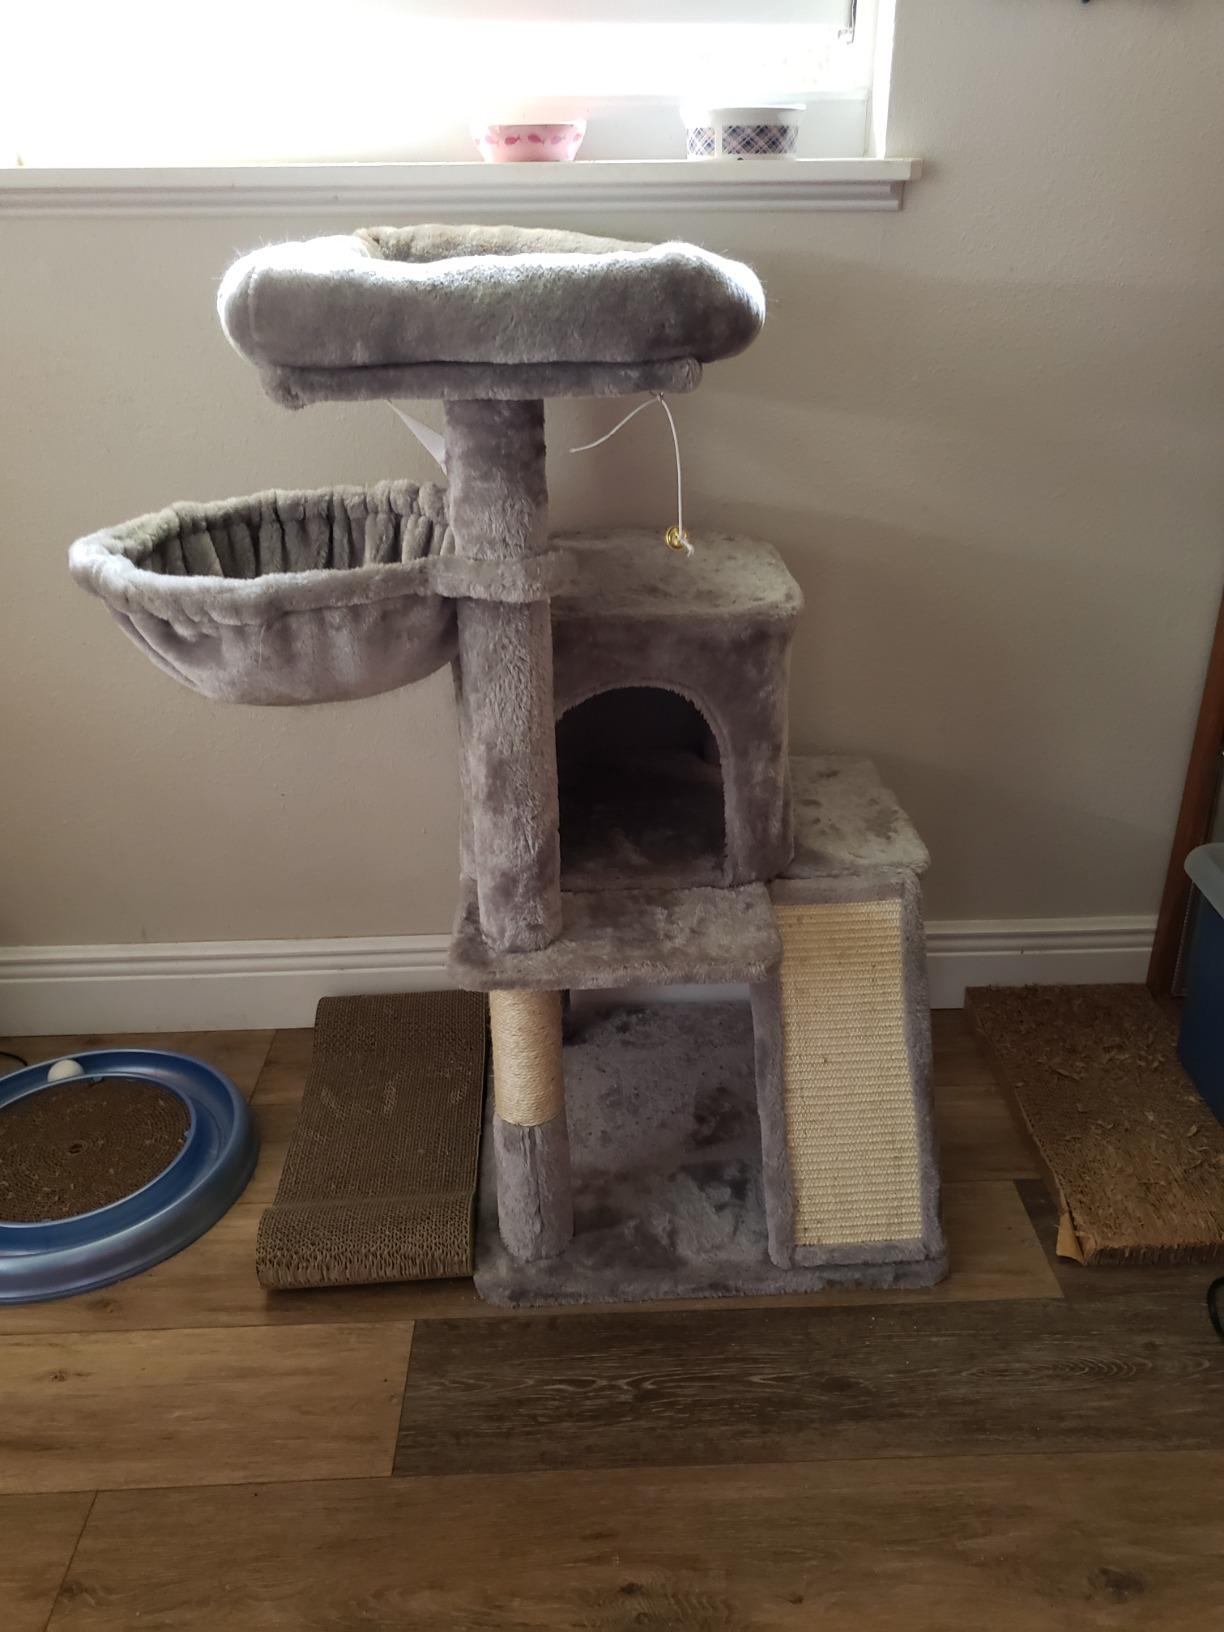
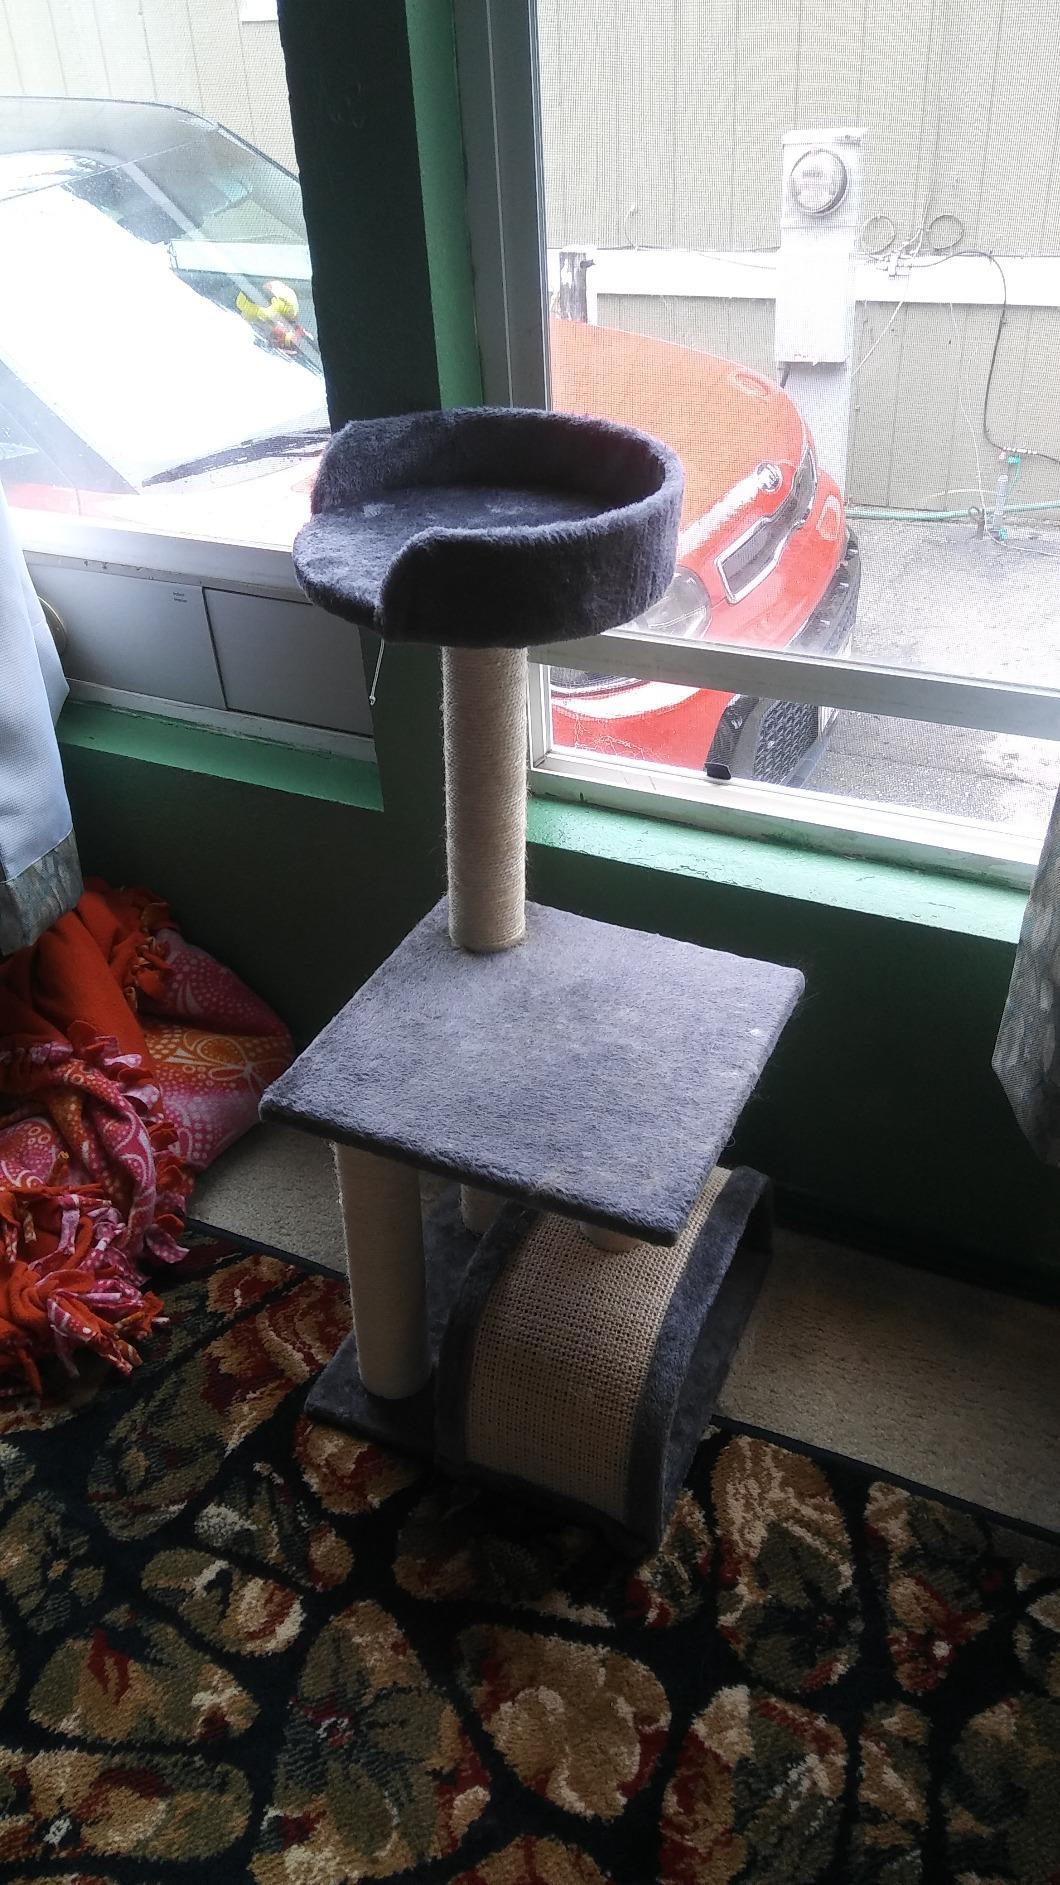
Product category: items_cat tree
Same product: no